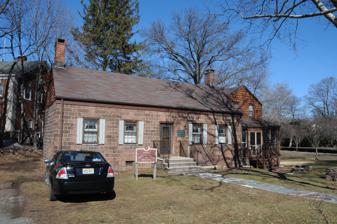
Building: Vreeland Homestead
Country: United States of America
Year built: 1751
Historic house in New Jersey, United States United States historic place Vreeland Homestead U.S. National Register of Historic Places New Jersey Register of Historic Places Show map of Essex County, New Jersey Show map of New Jersey Show map of the United States Location 216 Chestnut Street, Nutley, New Jersey Coordinates 40°49′7″N 74°9′28″W / 40.81861°N 74.15778°W / 40.81861; -74.15778 Built c. 1751 Architectural style Colonial, Dutch Colonial NRHP reference No. 94001217 NJRHP No. 1350 Significant dates Added to NRHP October 14, 1994 Designated NJRHP March 14, 1994 The Vreeland Homestead is a historic stone house located at 216 Chestnut Street in the township of Nutley in Essex County, New Jersey , United States. It was documented by the Historic American Buildings Survey (HABS) program in 1936. The house was added to the National Register of Historic Places on October 14, 1994, for its significance in architecture. It was owned by the Woman's Club of Nutley until 2012, when the township bought the property. It is now operated by the Nutley Historical Society. History and description Previously thought to have been built in 1702 for Bastien van Giesen by Jacob Vreeland, the house is now thought to have been built after his death in 1751 for his son, Hendrick van Giesen. The property later passed to his brother, Abraham van Giesen, who sold it to Captain Abraham Speer in 1783. He soon sold it to his brother-in-law John M. Vreeland. It remained in the Vreeland family until 1909. In 1912, it was leased to the Woman's Club of Nutley, who then purchased the property in 1923. It was acquired by the township in 2012 and is now operated by the Nutley Historical Society. The oldest section of the house was built of brownstone from a nearby quarry. In the 1800s, a two-story frame wing was added. HABS photo from 1936 See also Van Riper House List of the oldest buildings in New Jersey National Register of Historic Places listings in Essex County, New Jersey Kingsland Manor References